Lands of Lainshaw

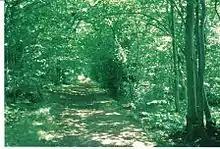
The Coach Road through the policies near the Lainshaw ha-ha

The house remained with the family until it was bought by the local authority in 1947 and became a care home for the elderly. Following a period as a ruin it was restored and converted into a number of apartments. In 1691 the "place of Longshaw [sic] and office houses" had eleven hearths, and the associated dwellings of the "Lands of Longshaw" had over sixty, including Peacockbank. The whale bone arch at the main lodges was constructed from the bones found at the confluence of the Annick Water and the Glazert Water at Water Meetings.